Robert Smalls

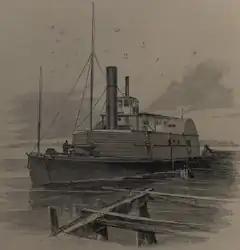
The gunboat CSS "Planter", run out of Charleston by Robert Smalls in May 1862

In April 1861, the Civil War began with the Battle of Fort Sumter in nearby Charleston Harbor. In the fall of 1861, Smalls was assigned to steer the CSS "Planter", a lightly armed Confederate military transport under the command of Charleston's District Commander Brigadier General Roswell S. Ripley. "Planter"s duties were to survey waterways, lay mines, and deliver dispatches, troops and supplies. Smalls piloted the "Planter" throughout Charleston harbor and beyond, on area rivers and along the South Carolina, Georgia and Florida coasts. From Charleston harbor, Smalls and the "Planter"s crew could see the line of federal blockade ships in the outer harbor, seven miles away. Smalls appeared content and had the confidence of the "Planter"s crew and owners, but, at some time in April 1862, he began to plan an escape. He discussed the matter with all of the other enslaved people in the crew except one, whom he did not trust.